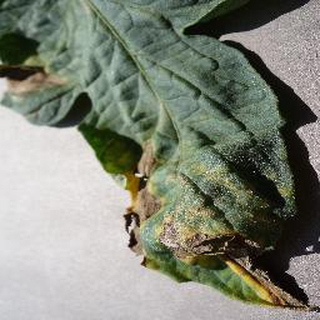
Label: tomato_early_blight